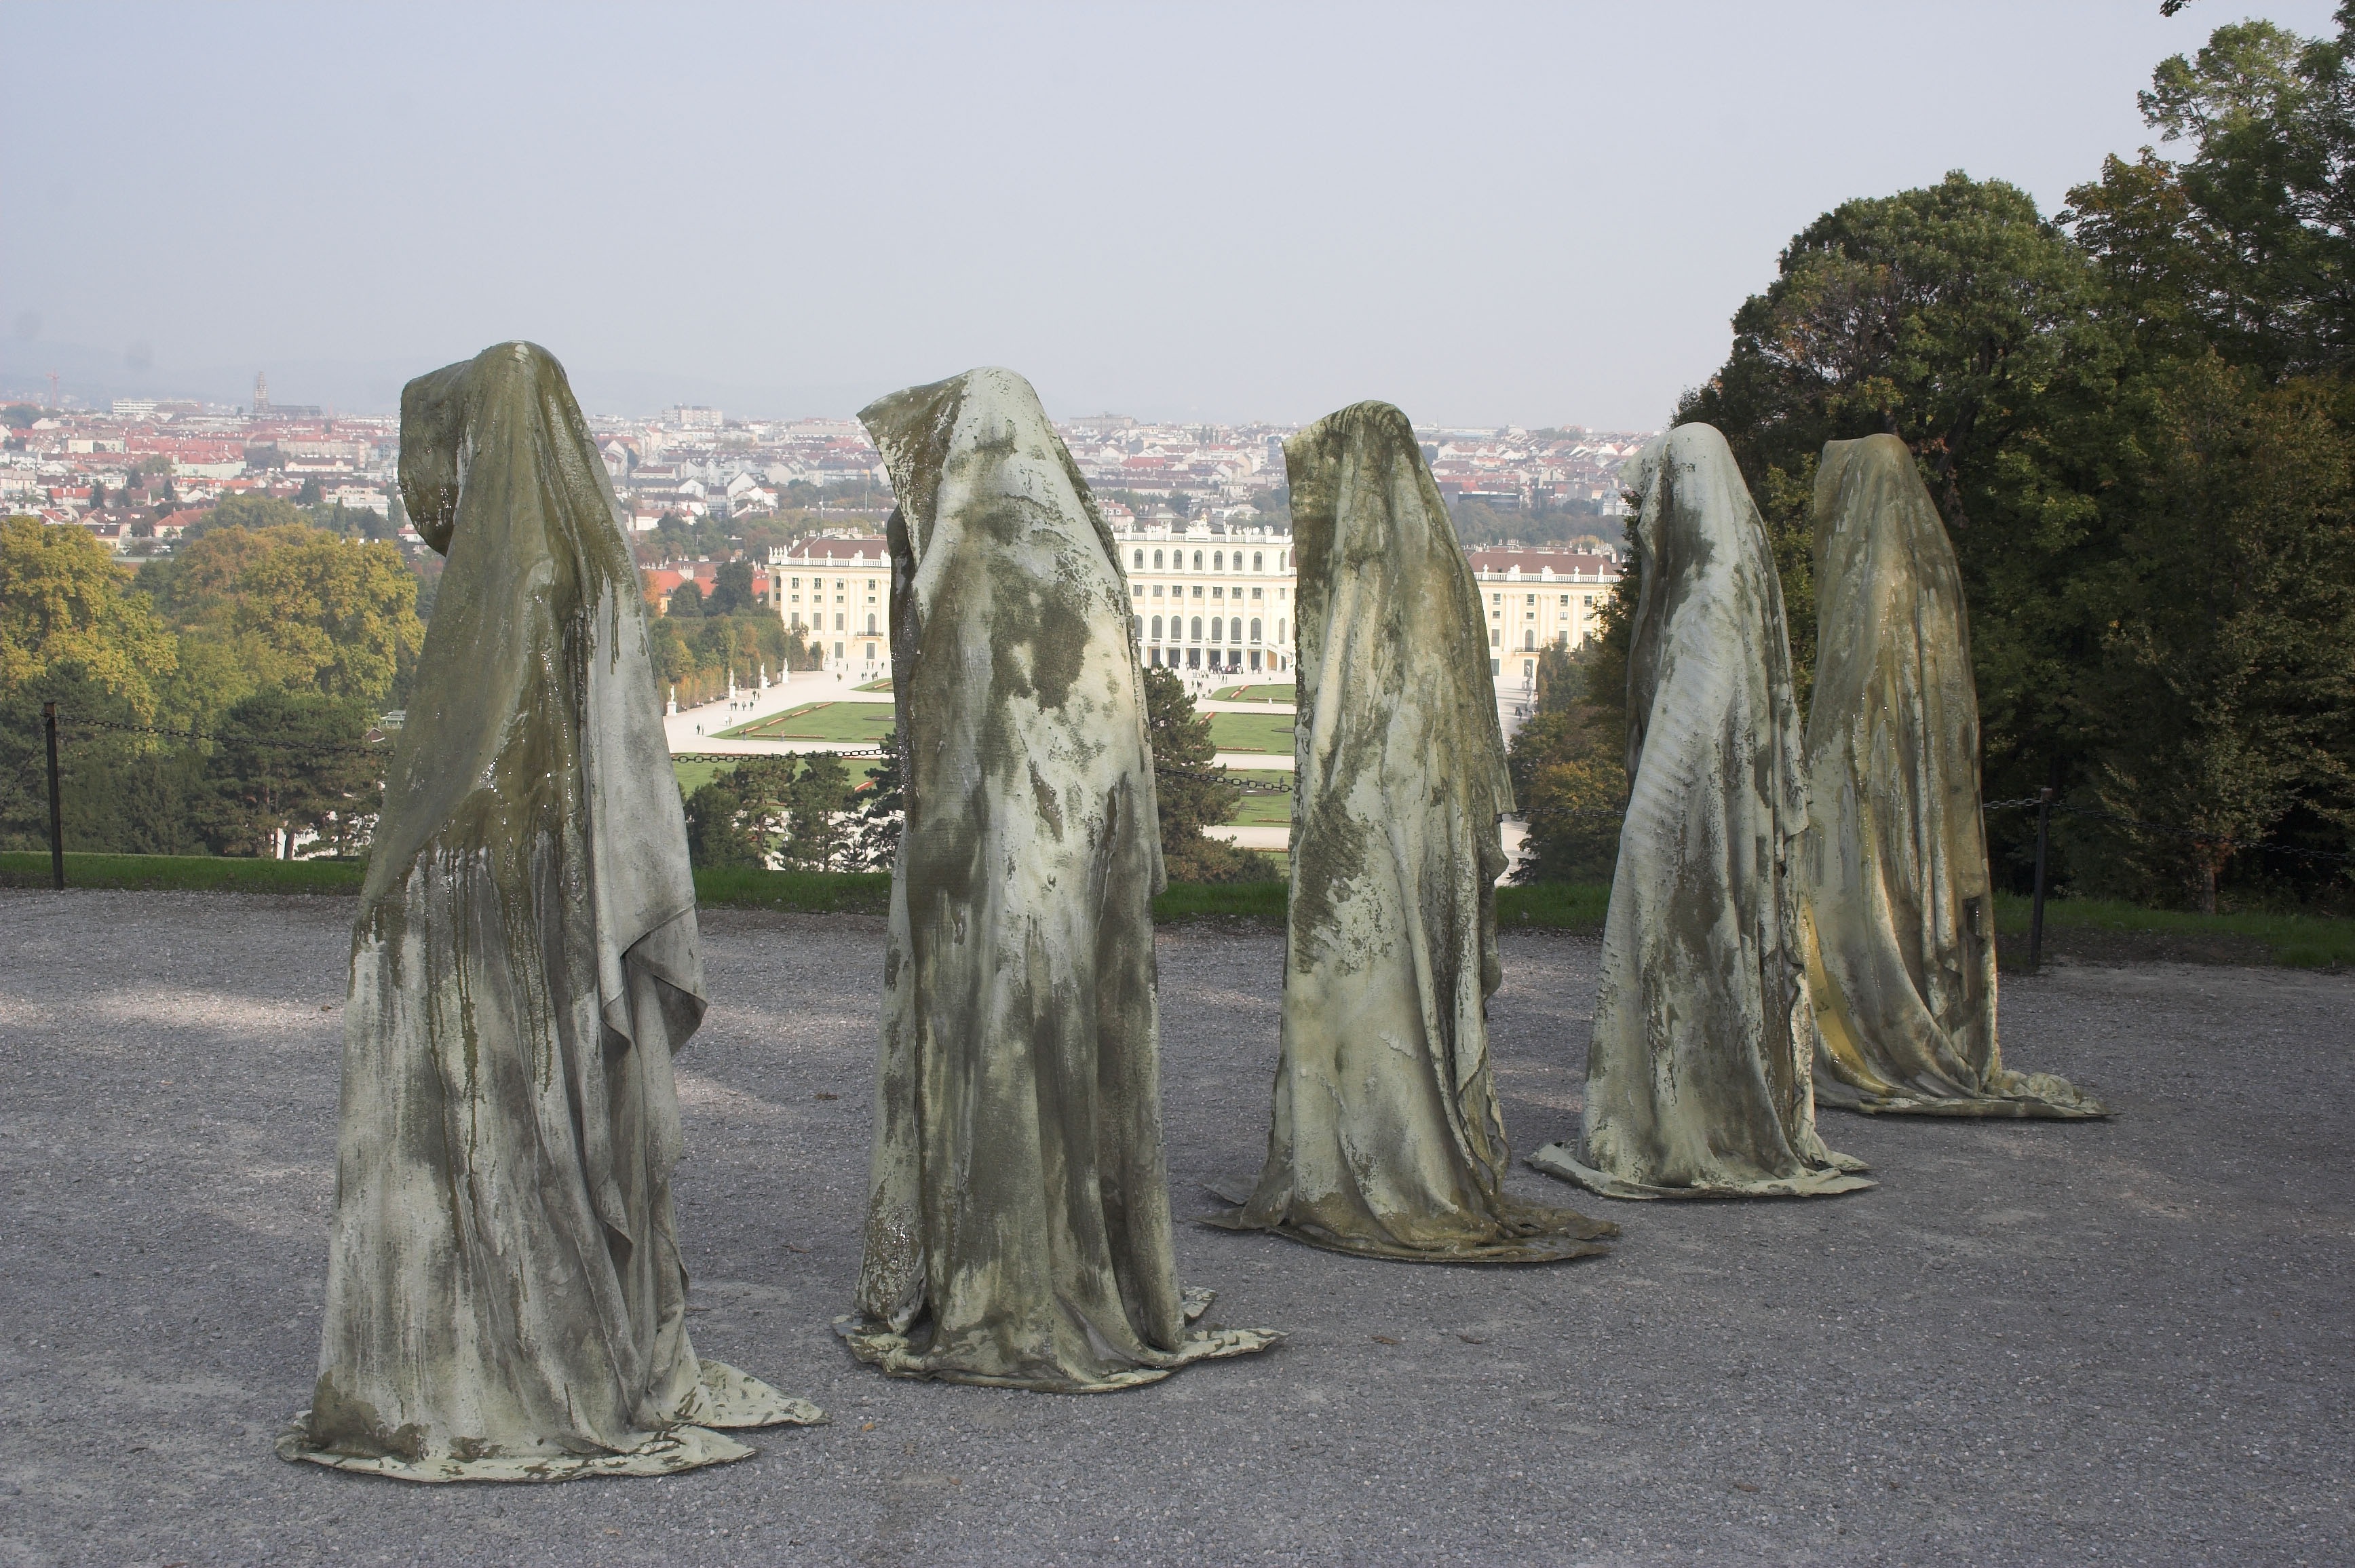
rock, monument, statue, sculpture, memorial, art, temple, statues, figures, monolith, phenomena, stele, modern art, ancient history, contemporary arts, manfred kielnhofer, guardians of time